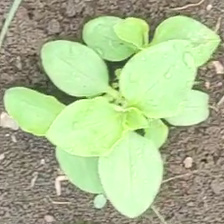
Weed species: Kena_(Commplina_benghalensio)